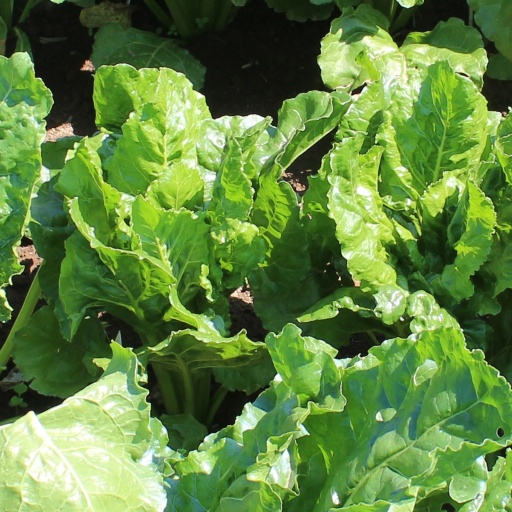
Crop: sugar beet